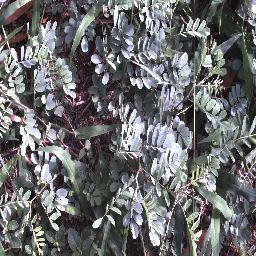
Label: negative